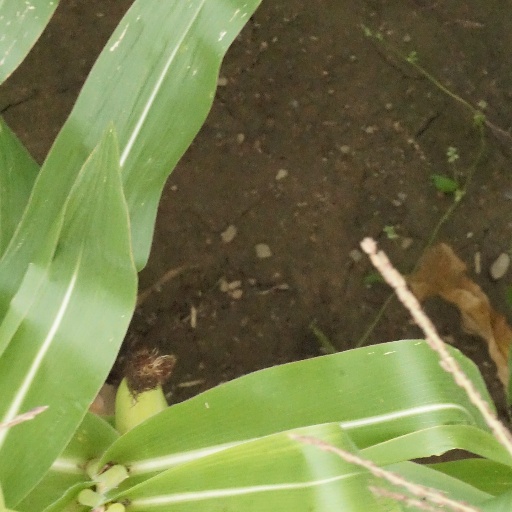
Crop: maize; corn